Question: Please indicate a possible affordance area of the toothbrush that can be used for holding
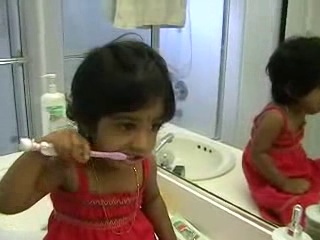
Answer: [16.5, 135, 126.5, 162]